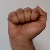
The image shows a hand gesture representing the letter 'A' in Indian Sign Language.